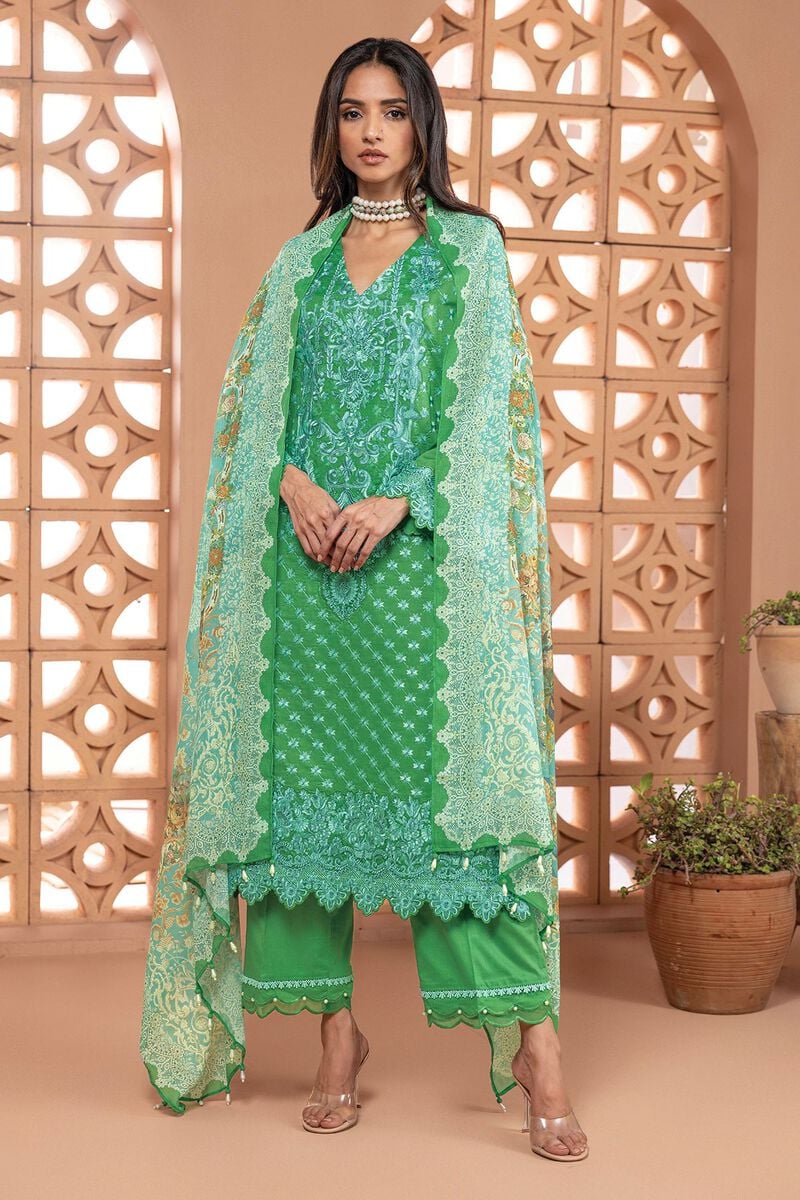
green embroidered salwar suit